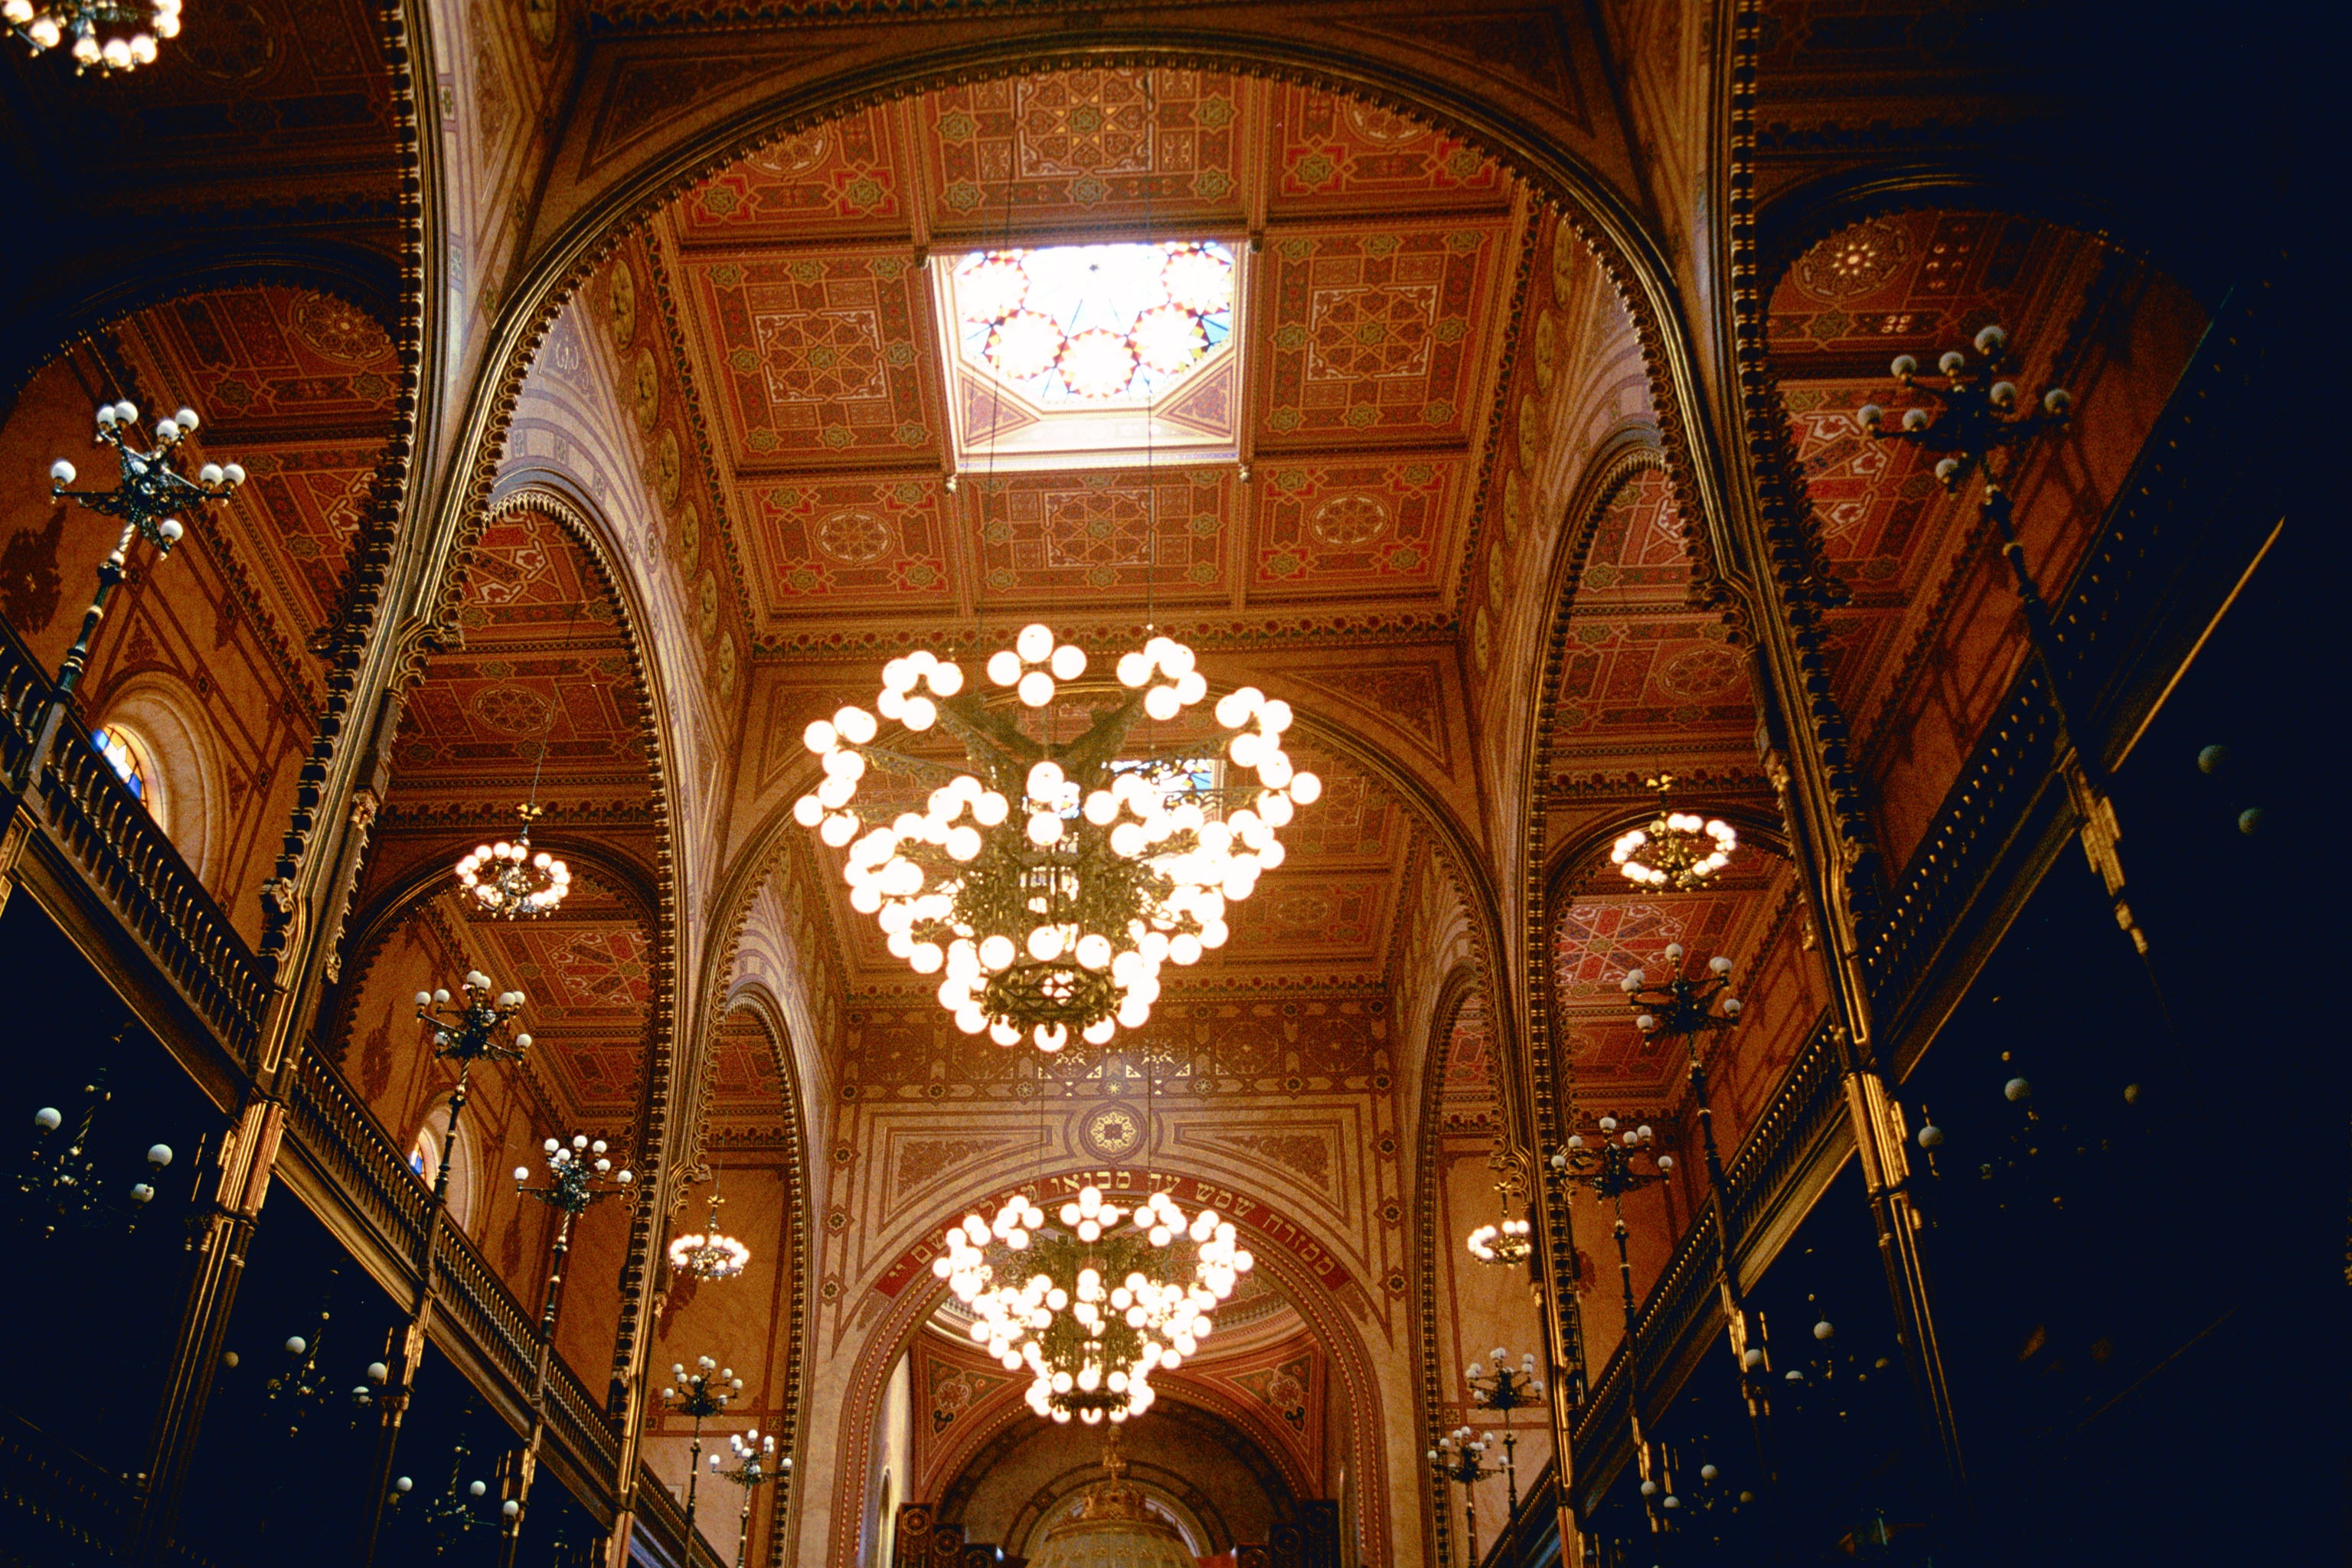
night, building, arch, cathedral, place of worship, symmetry, synagogue, dome, jewish, judaism, hebrew, meeting house, gotteshjaus, scan negative kb, beth knesset, prayer room budapest